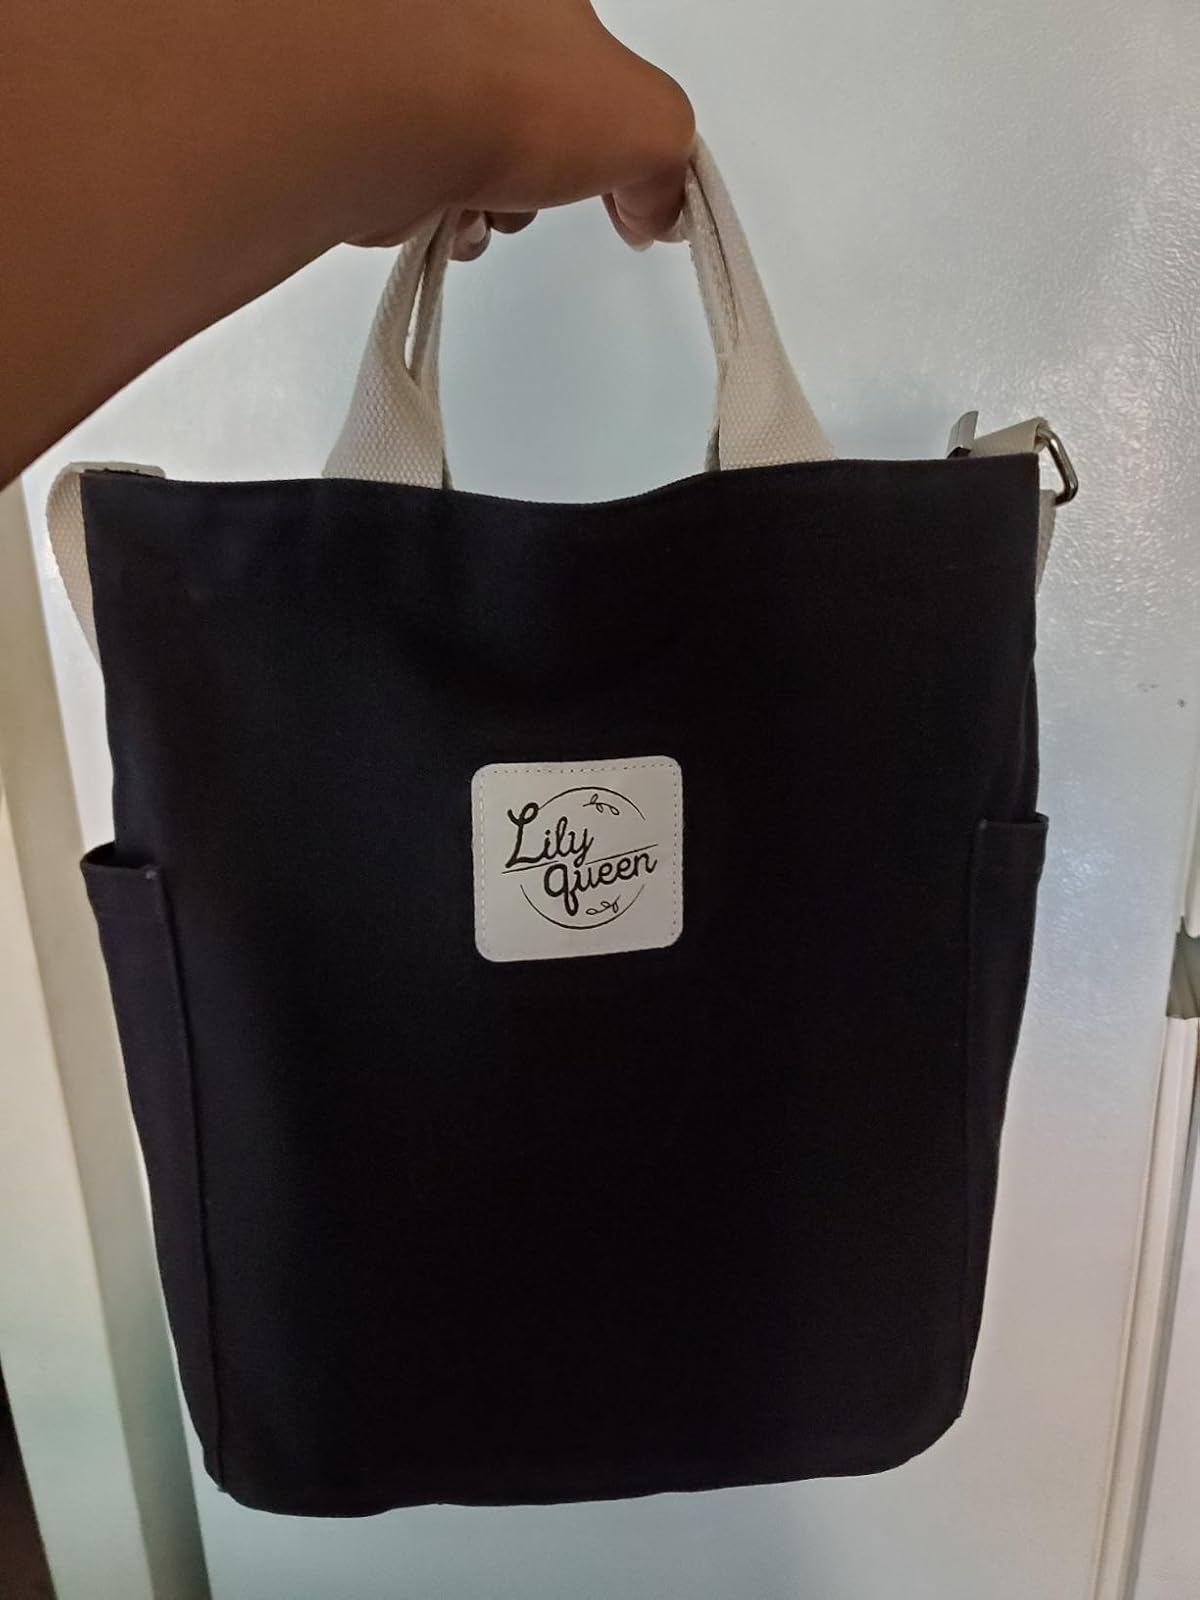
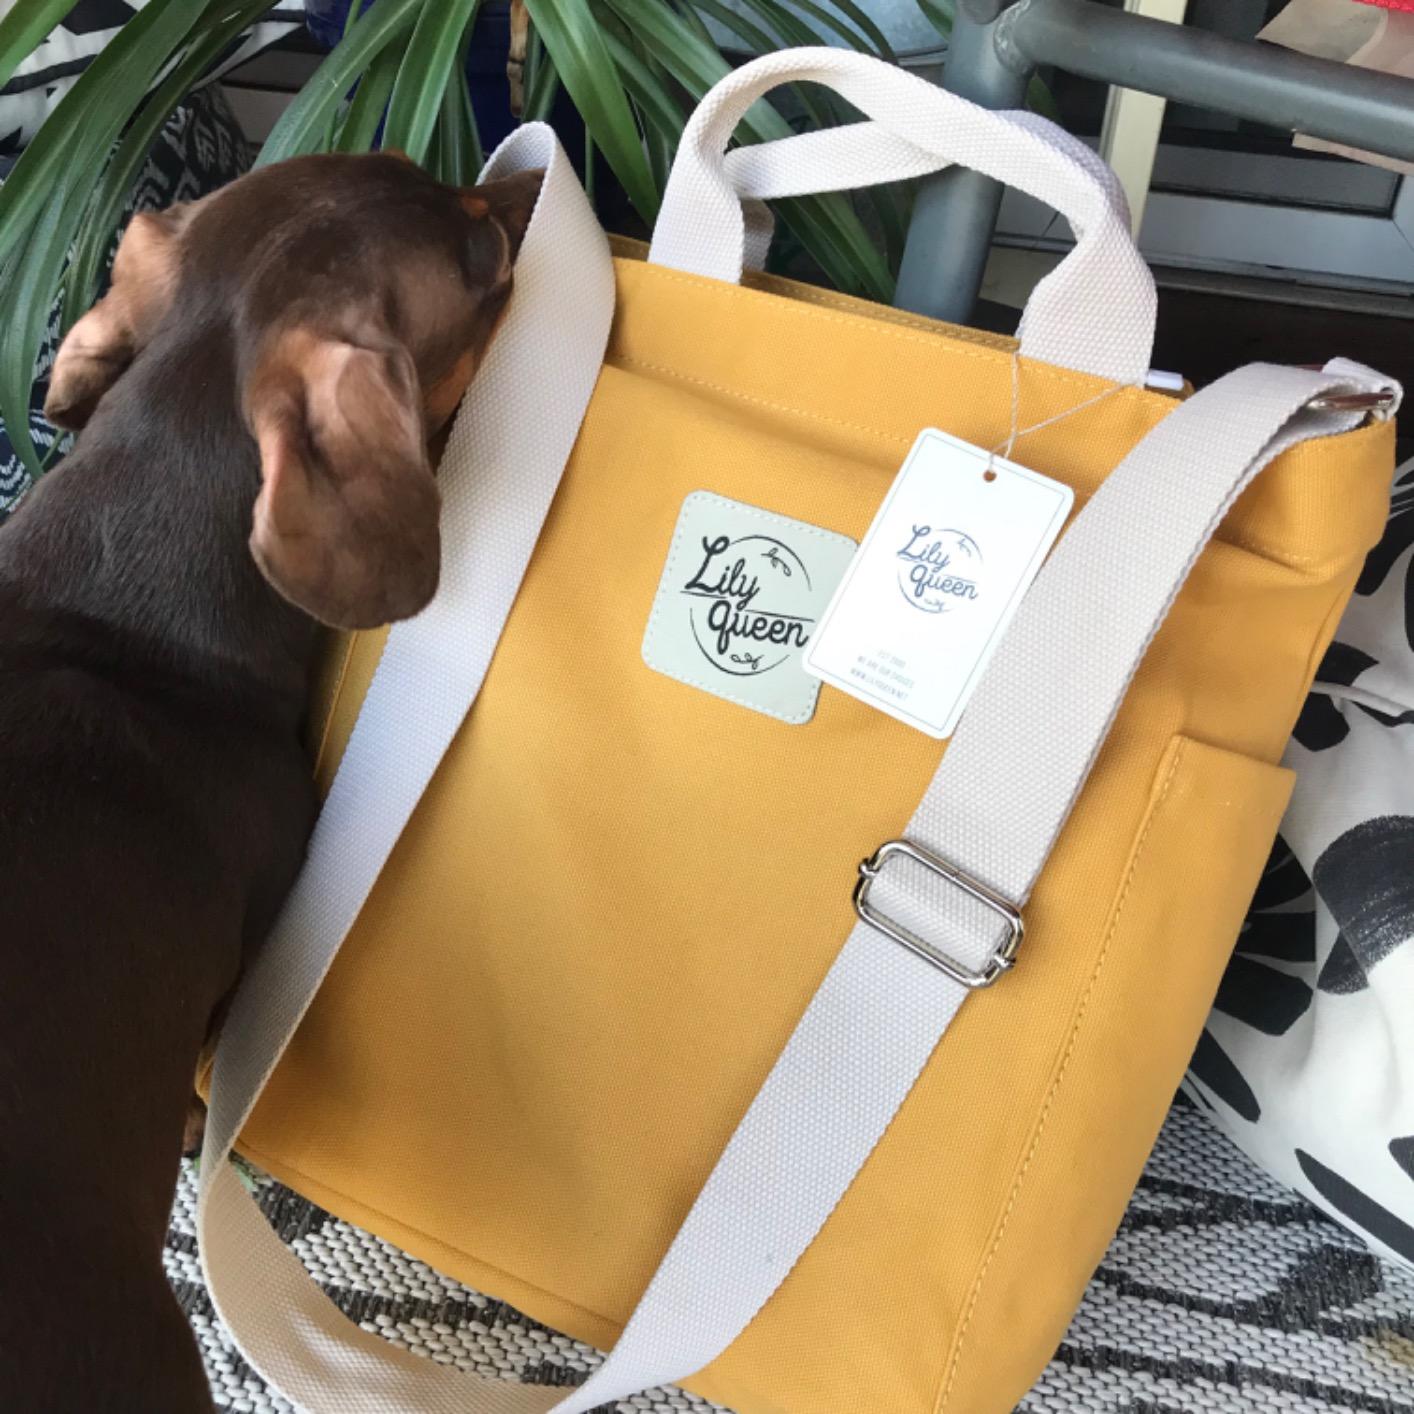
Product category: accessories_handbag
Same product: no